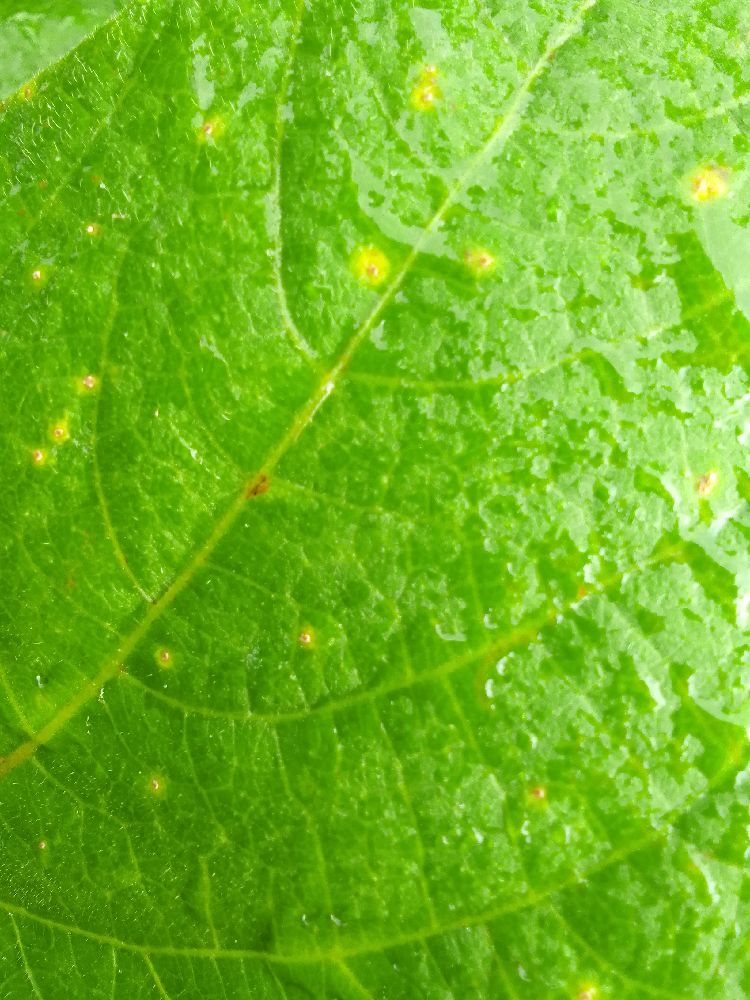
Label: rust